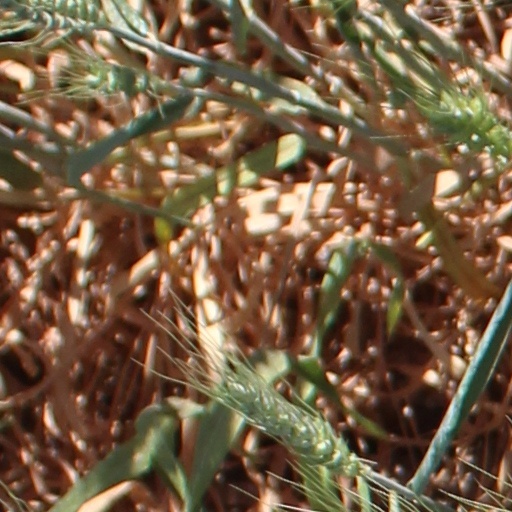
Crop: wheat